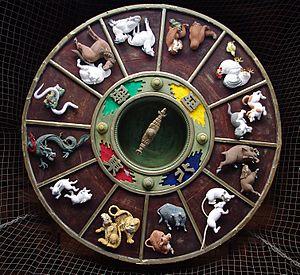
Les douze branches terrestres, également appelées rameaux terrestres sont un ancien système chinois et turcs de mesure du temps qui fut ensuite associé aux douze animaux du zodiaque chinois. Il était également utilisé comme système de points cardinaux. Ce système se couplait avec les dix tiges célestes pour former le calendrier sexagésimal utilisé encore de nos jours en astrologie chinoise et dans certaines disciplines du feng shui.